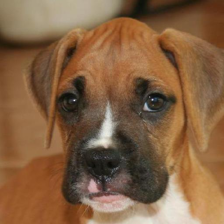
Label: animals